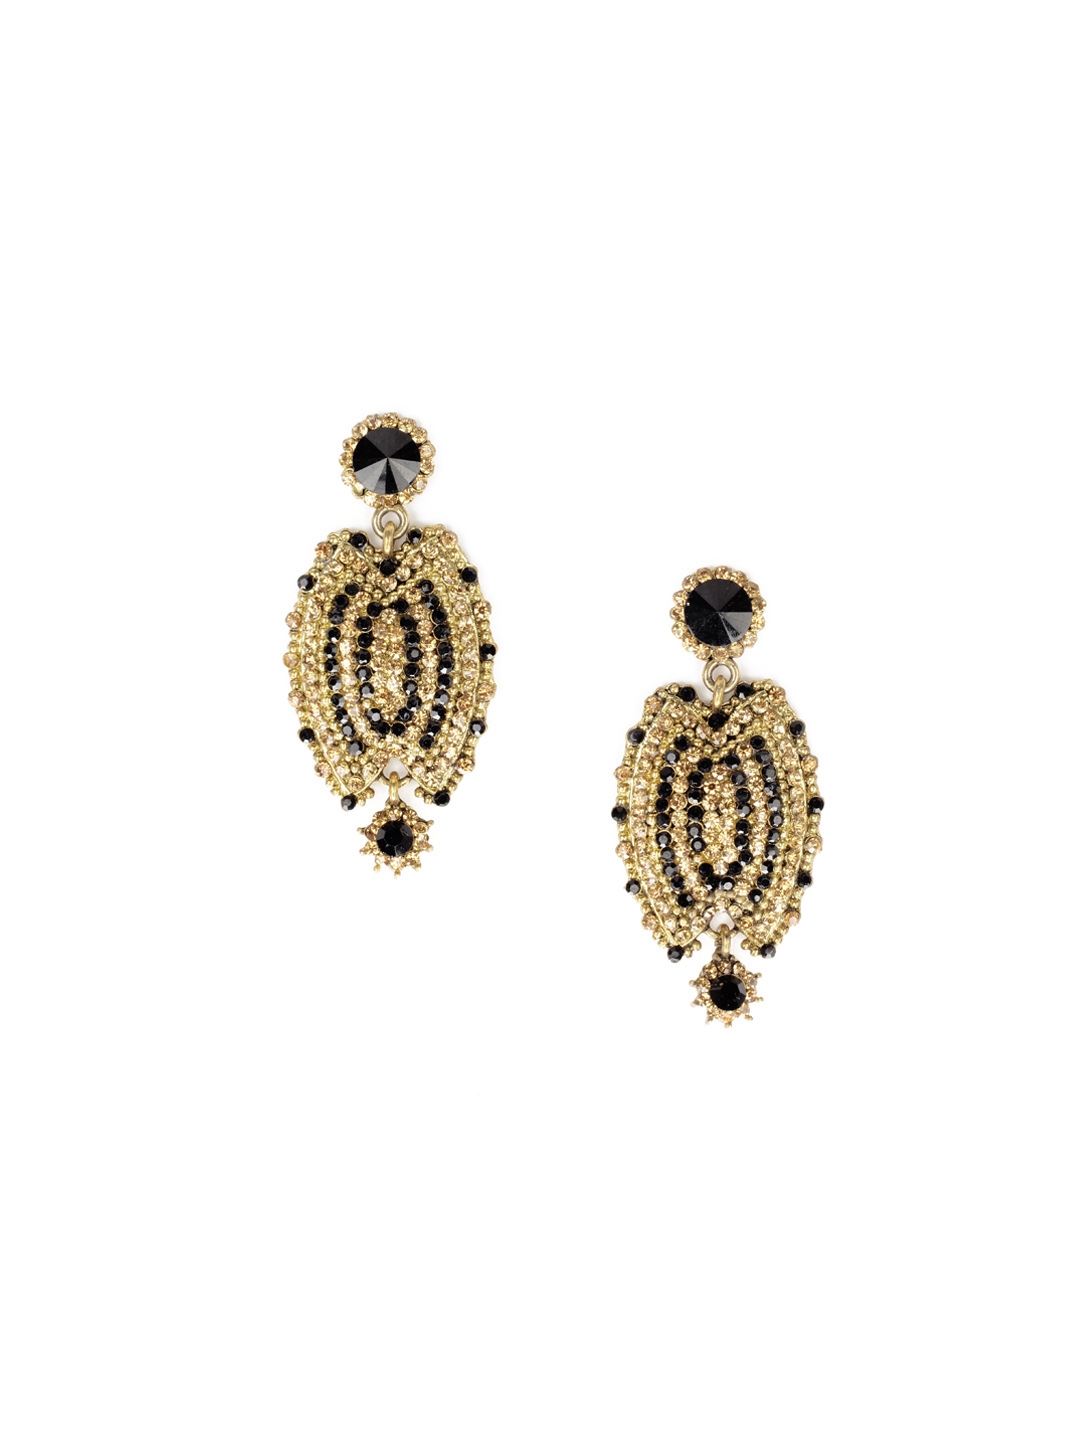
Royal Diadem Black Earrings
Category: Accessories / Jewellery / Earrings
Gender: Women
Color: Gold
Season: Summer 2012
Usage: Ethnic